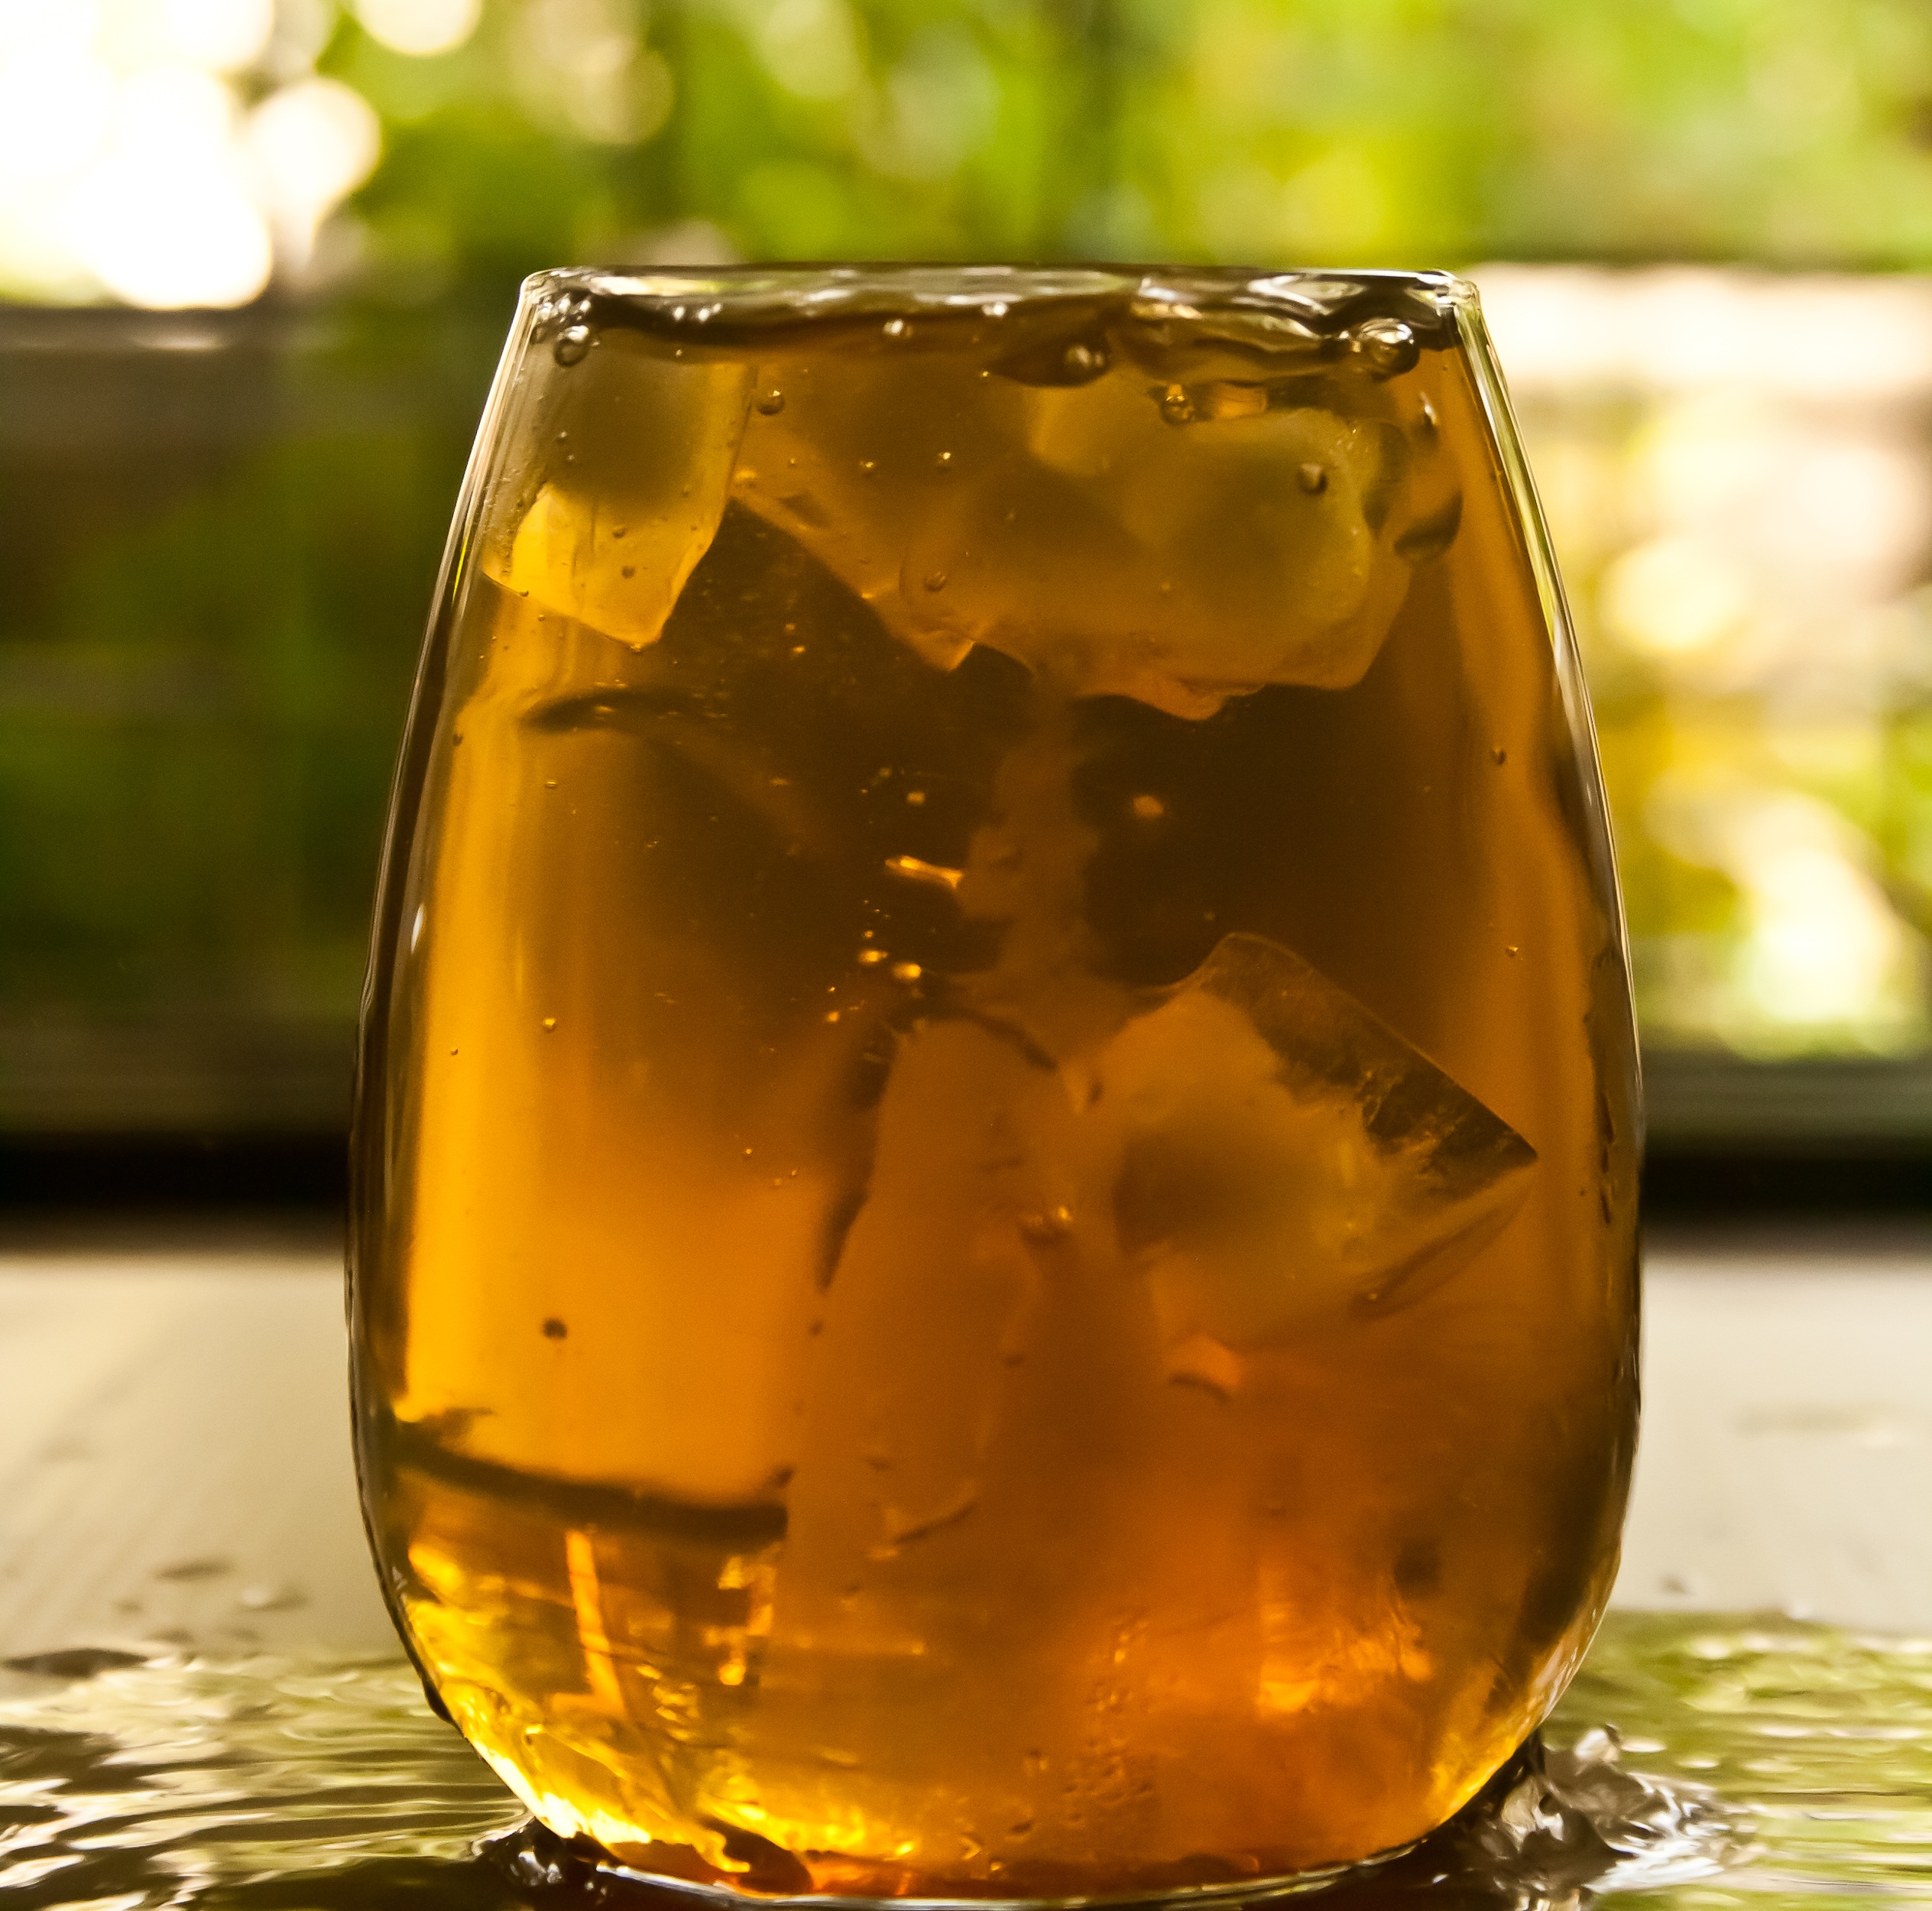
liquid, glass, food, produce, beverage, drink, yellow, beer, alcohol, whisky, liqueur, ice cubes, alcoholic beverage, distilled beverage